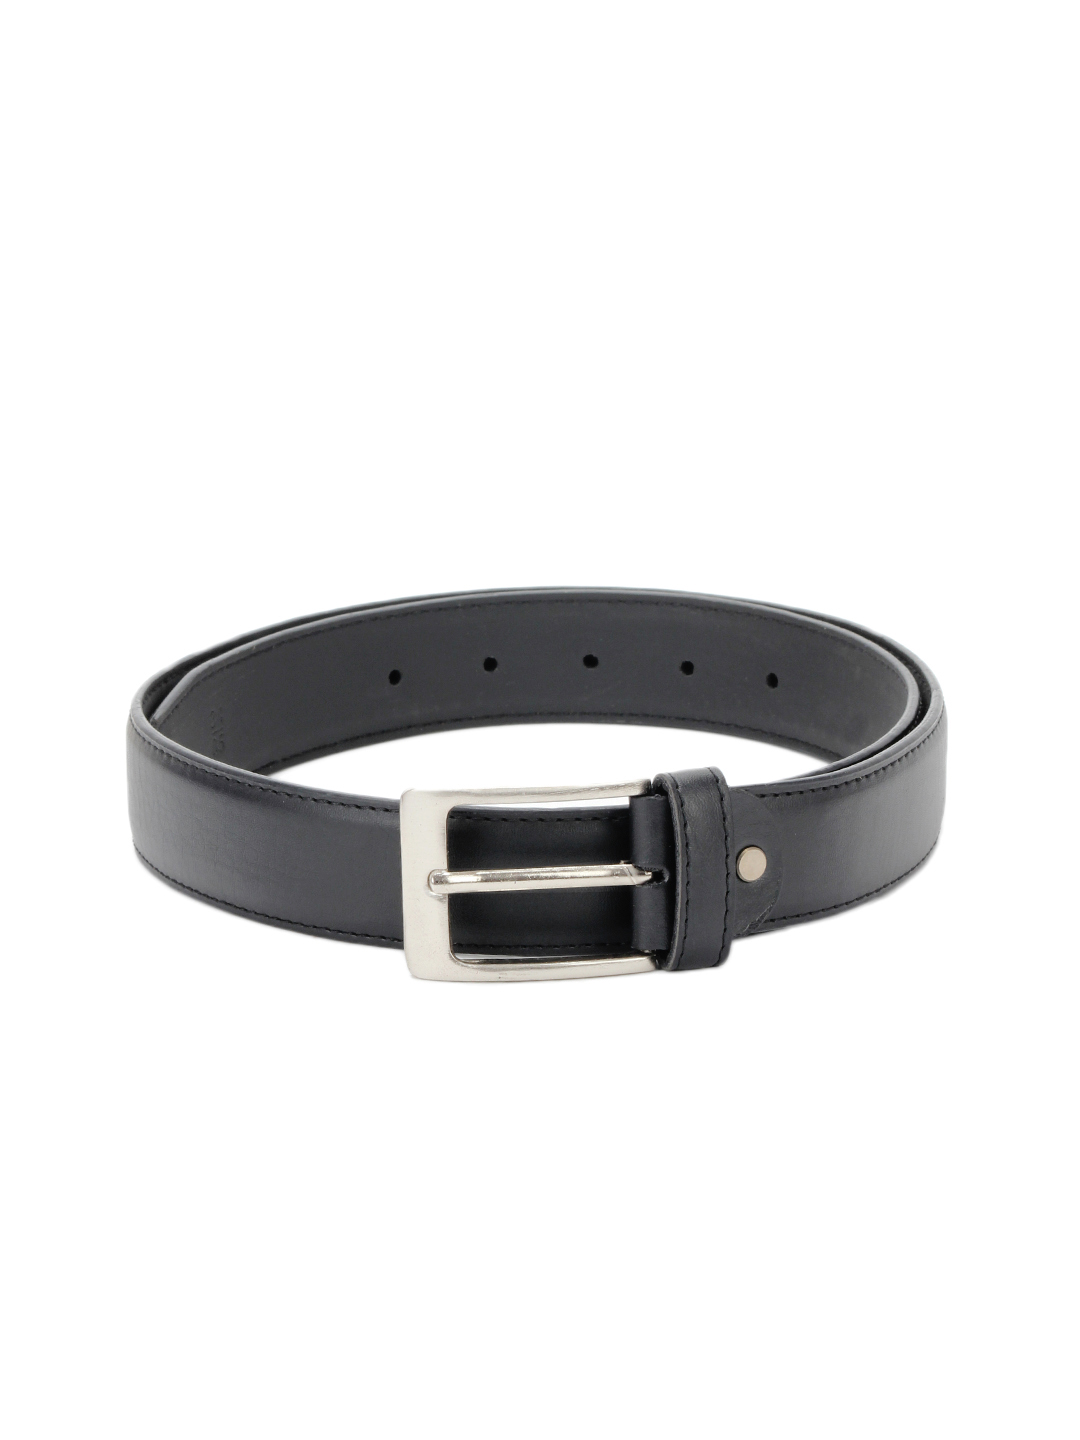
Hidedge Men Black Belt
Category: Accessories / Belts / Belts
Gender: Men
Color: Black
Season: Summer 2012
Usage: Casual